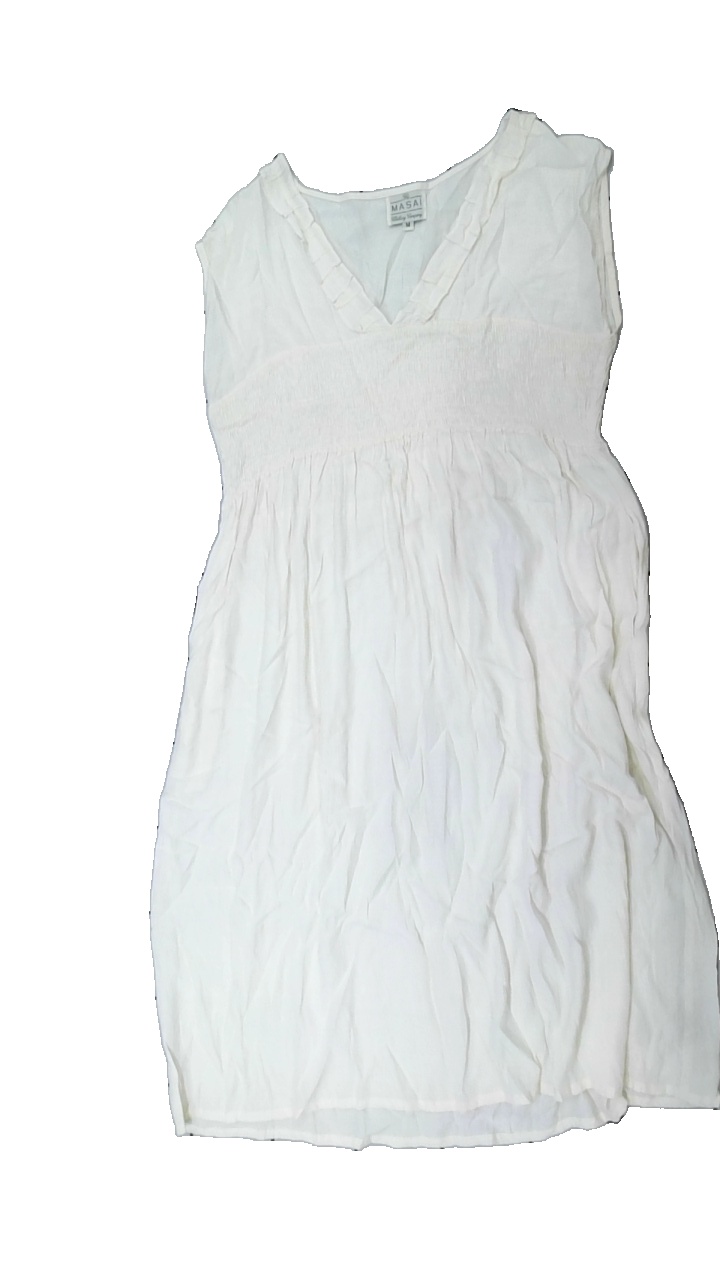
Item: Dress (Ladies)
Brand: Masai
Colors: White
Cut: Regular, Long
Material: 100% viscose
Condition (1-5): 3
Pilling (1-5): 5
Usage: Reuse
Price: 50-100